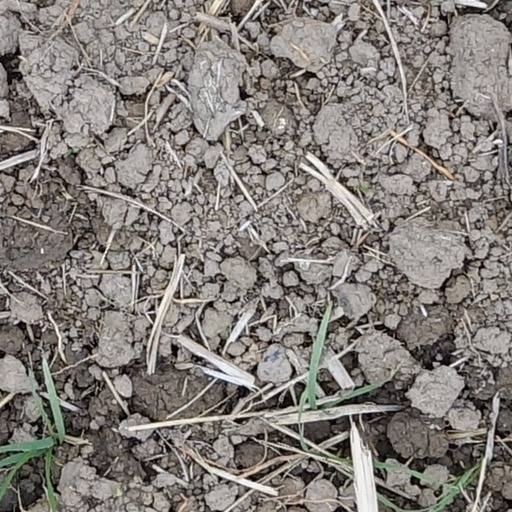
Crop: wheat